Kolhapur

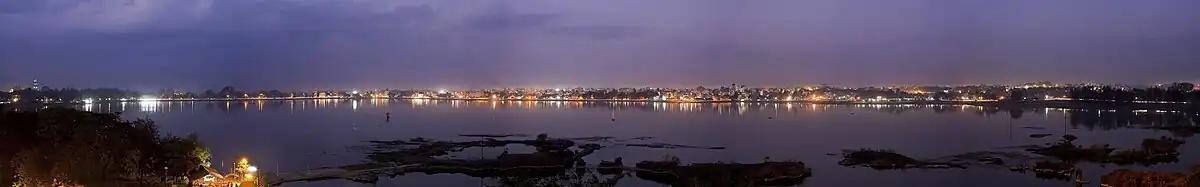
Rankala Lake

Kolhapur is a city on the banks of the Panchganga River in the southern part of the Indian state of Maharashtra.